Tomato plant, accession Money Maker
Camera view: horizontal (90 deg, fisheye); turntable rotation: 60 degrees
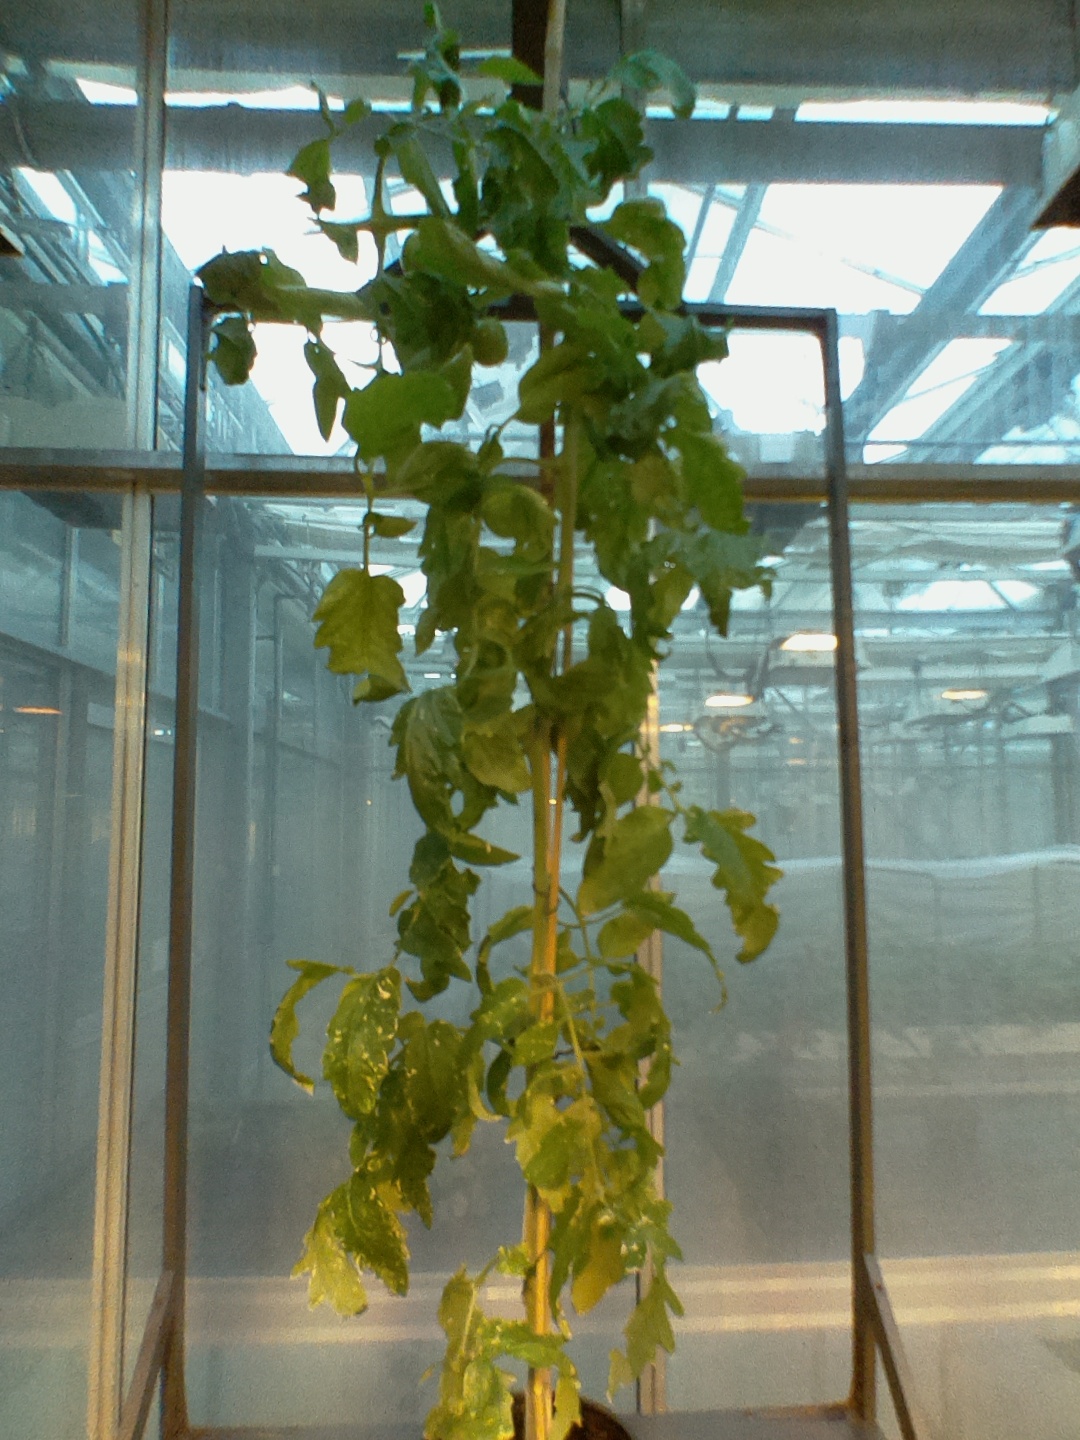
BBCH growth stage 77: 70%-80% of final fruit size